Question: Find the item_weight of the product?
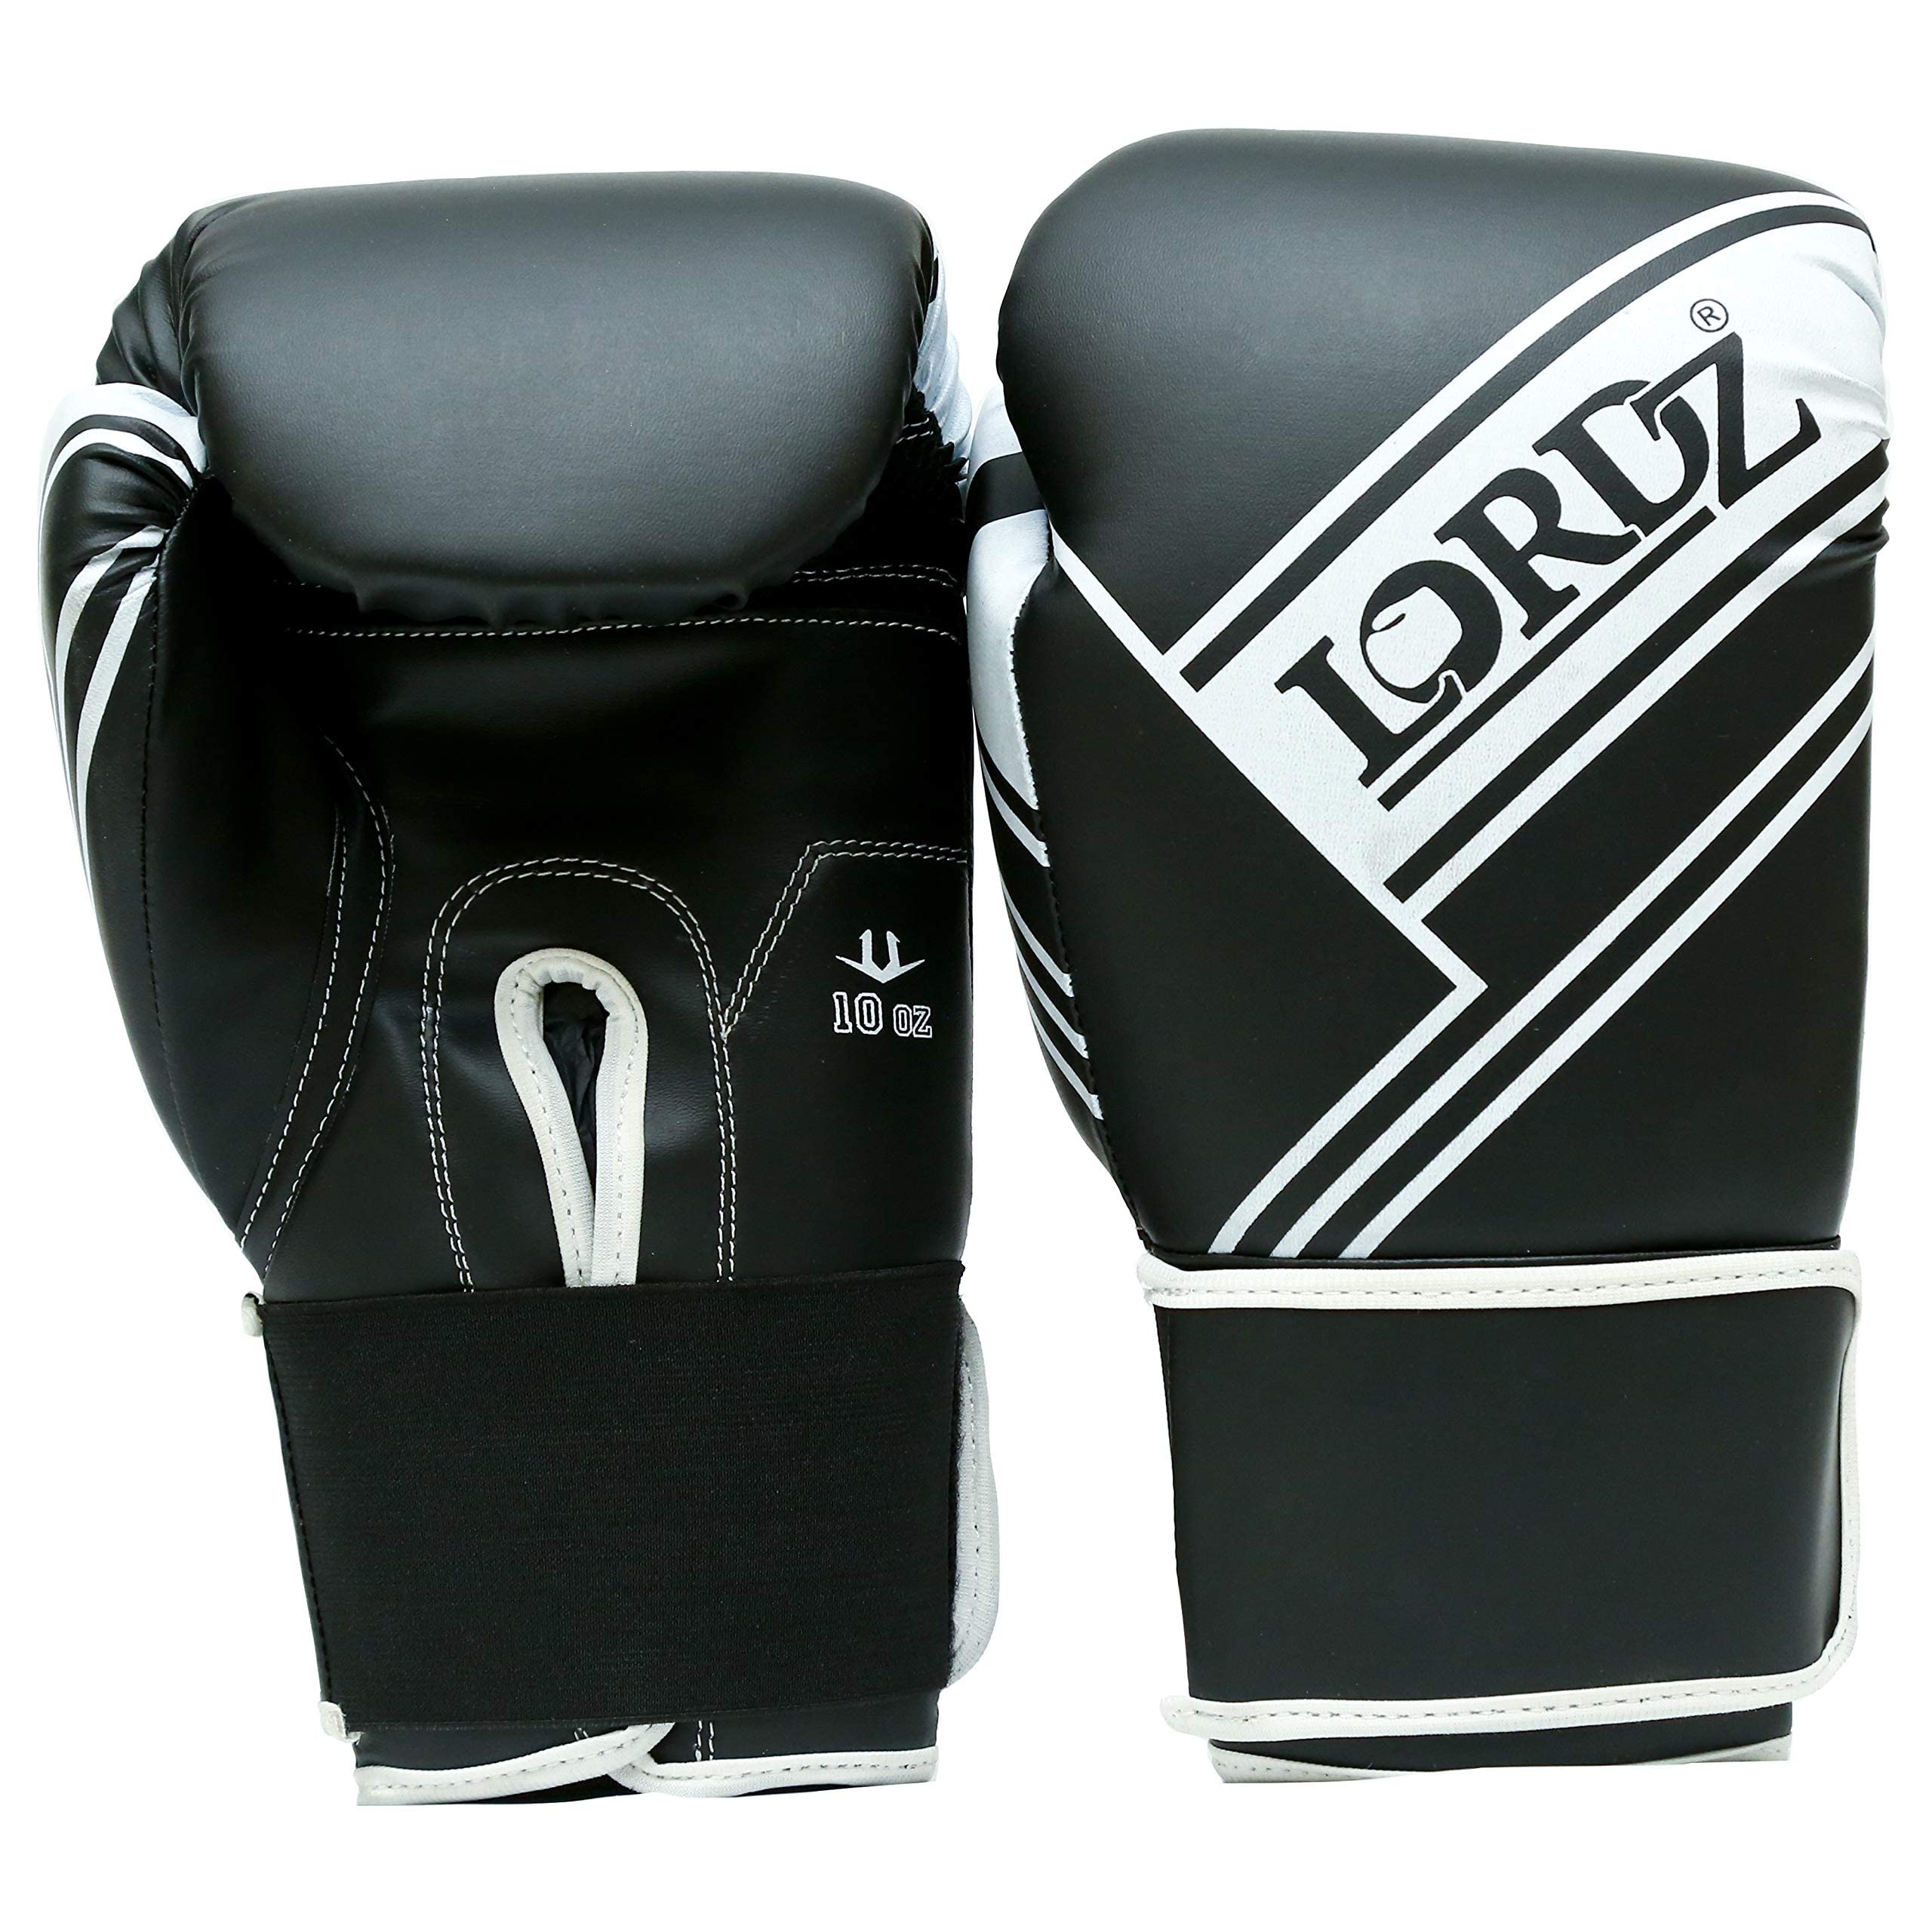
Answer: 10.0 ounce